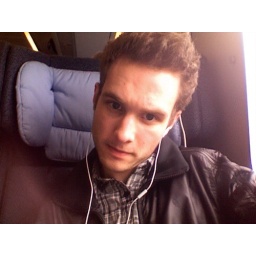
Spending more time in an IC3 train than home recently.